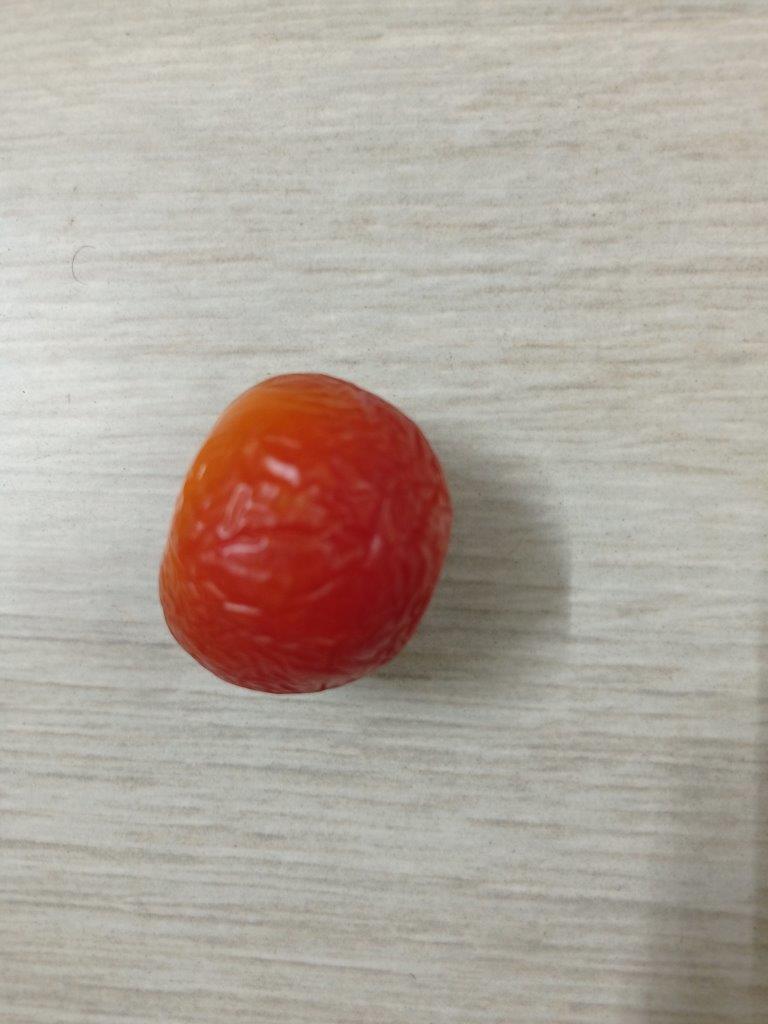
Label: Rotten